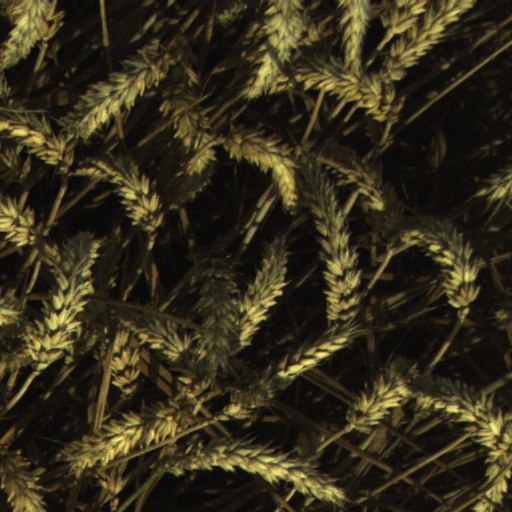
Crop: wheat